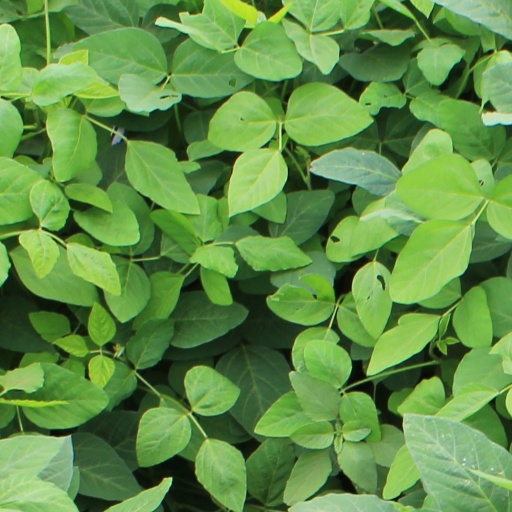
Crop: soybean